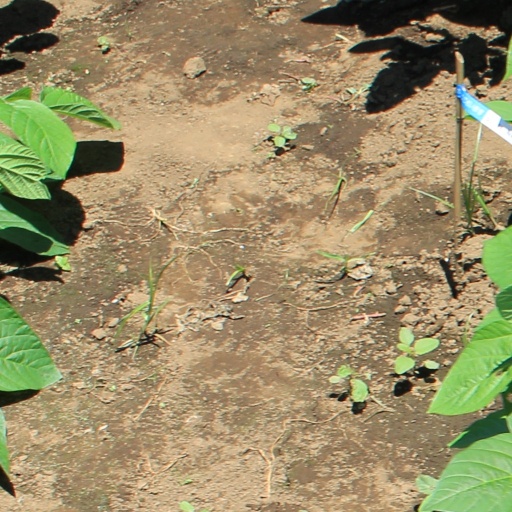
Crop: soybean